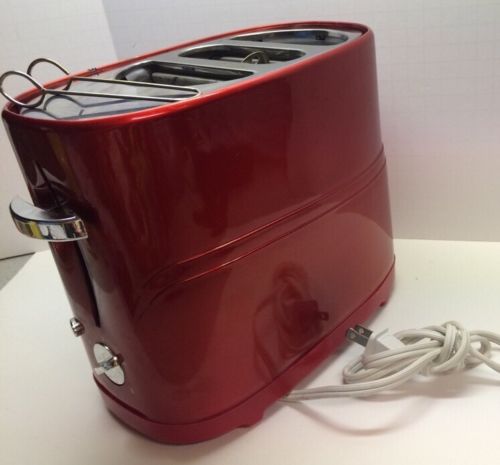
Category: toaster